Battle of Khorramshahr (1980)

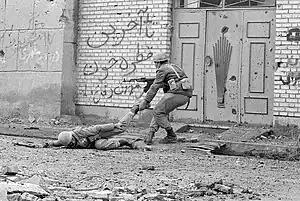
An Iranian soldier rescuing a wounded soldier. The Persian graffiti on the wall reads as "[We] will defend the motherland until the last drop of [our] blood".

In response to the first assault's heavy losses, the Iraqis recuperated on the outskirts of the city until their next attack on October 11. During that time, the Iraqis mercilessly shelled the city, under orders from Iraqi Colonel Ahmad Zeidan. The high command decided to send in additional commando units with armour providing backup.